2015 Federated Auto Parts 400

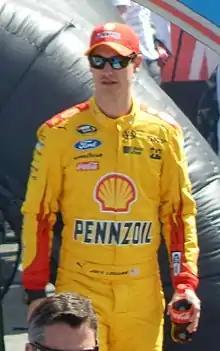
Joey Logano won the pole for the race.

Joey Logano won the pole with a time of 21.349 and a speed of . “Just a great effort from this team,” Logano said. “I can’t say enough of (crew chief) Todd Gordon and everyone with the Shell/Pennzoil team that gives me a these greats cars every week. It’d be great to end the regular season with the win here Saturday night and take that momentum into the Chase next week at Chicago.” “We’re the best on stickers,” Matt Kenseth said of his tires after qualifying second. “I just didn’t get the lap I wanted there at the end.” “We weren’t that great in qualifying trim so I didn’t know what to expect, but obviously we have a good car and we made some good adjustments on that qualifying run,” said David Ragan after qualifying fifth. “That’s a great qualifying spot and anytime you can start in the top-10 or top-five, that’s a great spot.” "This is a tough place," Jeff Gordon said after qualifying 23rd for his 46th and final career start at Richmond. "But we're better than that. I hate it for our 3M Chevrolet team that we're going to be starting there, because I know we're better than that." "Just real slow and out of the track," said Dale Earnhardt Jr. after qualifying 29th. "I don't know, man, we've struggled all year in qualifying and it doesn't look like it's getting any better." Jeffrey Earnhardt, grandson of Dale Earnhardt, qualified 42nd for his first career Sprint Cup Series start. "It's exciting, it's what we've been trying to do ever since I started racing - it was to be here and now I am," Earnhardt told Motorsport.com.